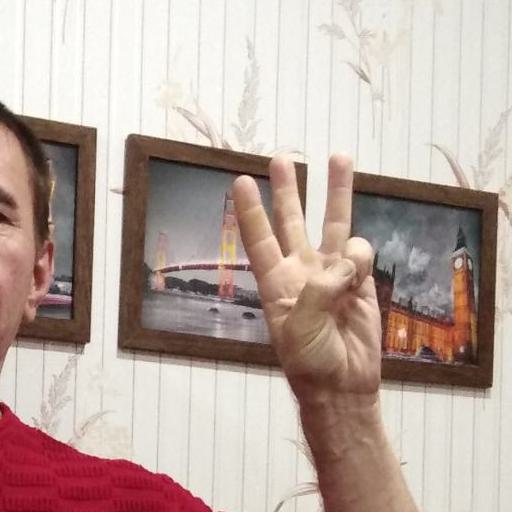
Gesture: three